LPFP Primeira Liga Player of the Year

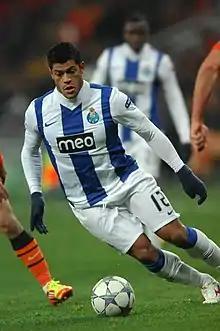
Hulk became the first player to win the award two times.

The Portuguese League for Professional Football Primeira Liga Player of the Year (often called the LPFP Primeira Liga Player of the Year, the Primeira Liga Player of the Year or simply the Player of the Year) is an annual award given to the player who is adjudged to have been the best of the year in Primeira Liga. Between 2006 and 2010 the winner was chosen only by a vote amongst the members of Sports National Press Club (CNID). Since 2011, thanks to new sponsorship agreements, all the awards related to football belong to Portuguese League for Professional Football (LPFP) and are chosen by a vote amongst their associated.